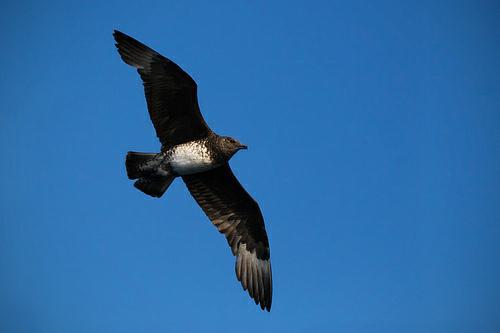
A photo of a pomarine jaeger